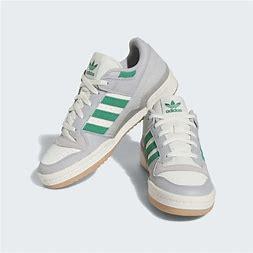
Brand: Adidas
Model: Forum Cl